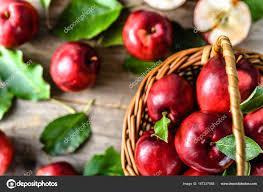
Label: apples